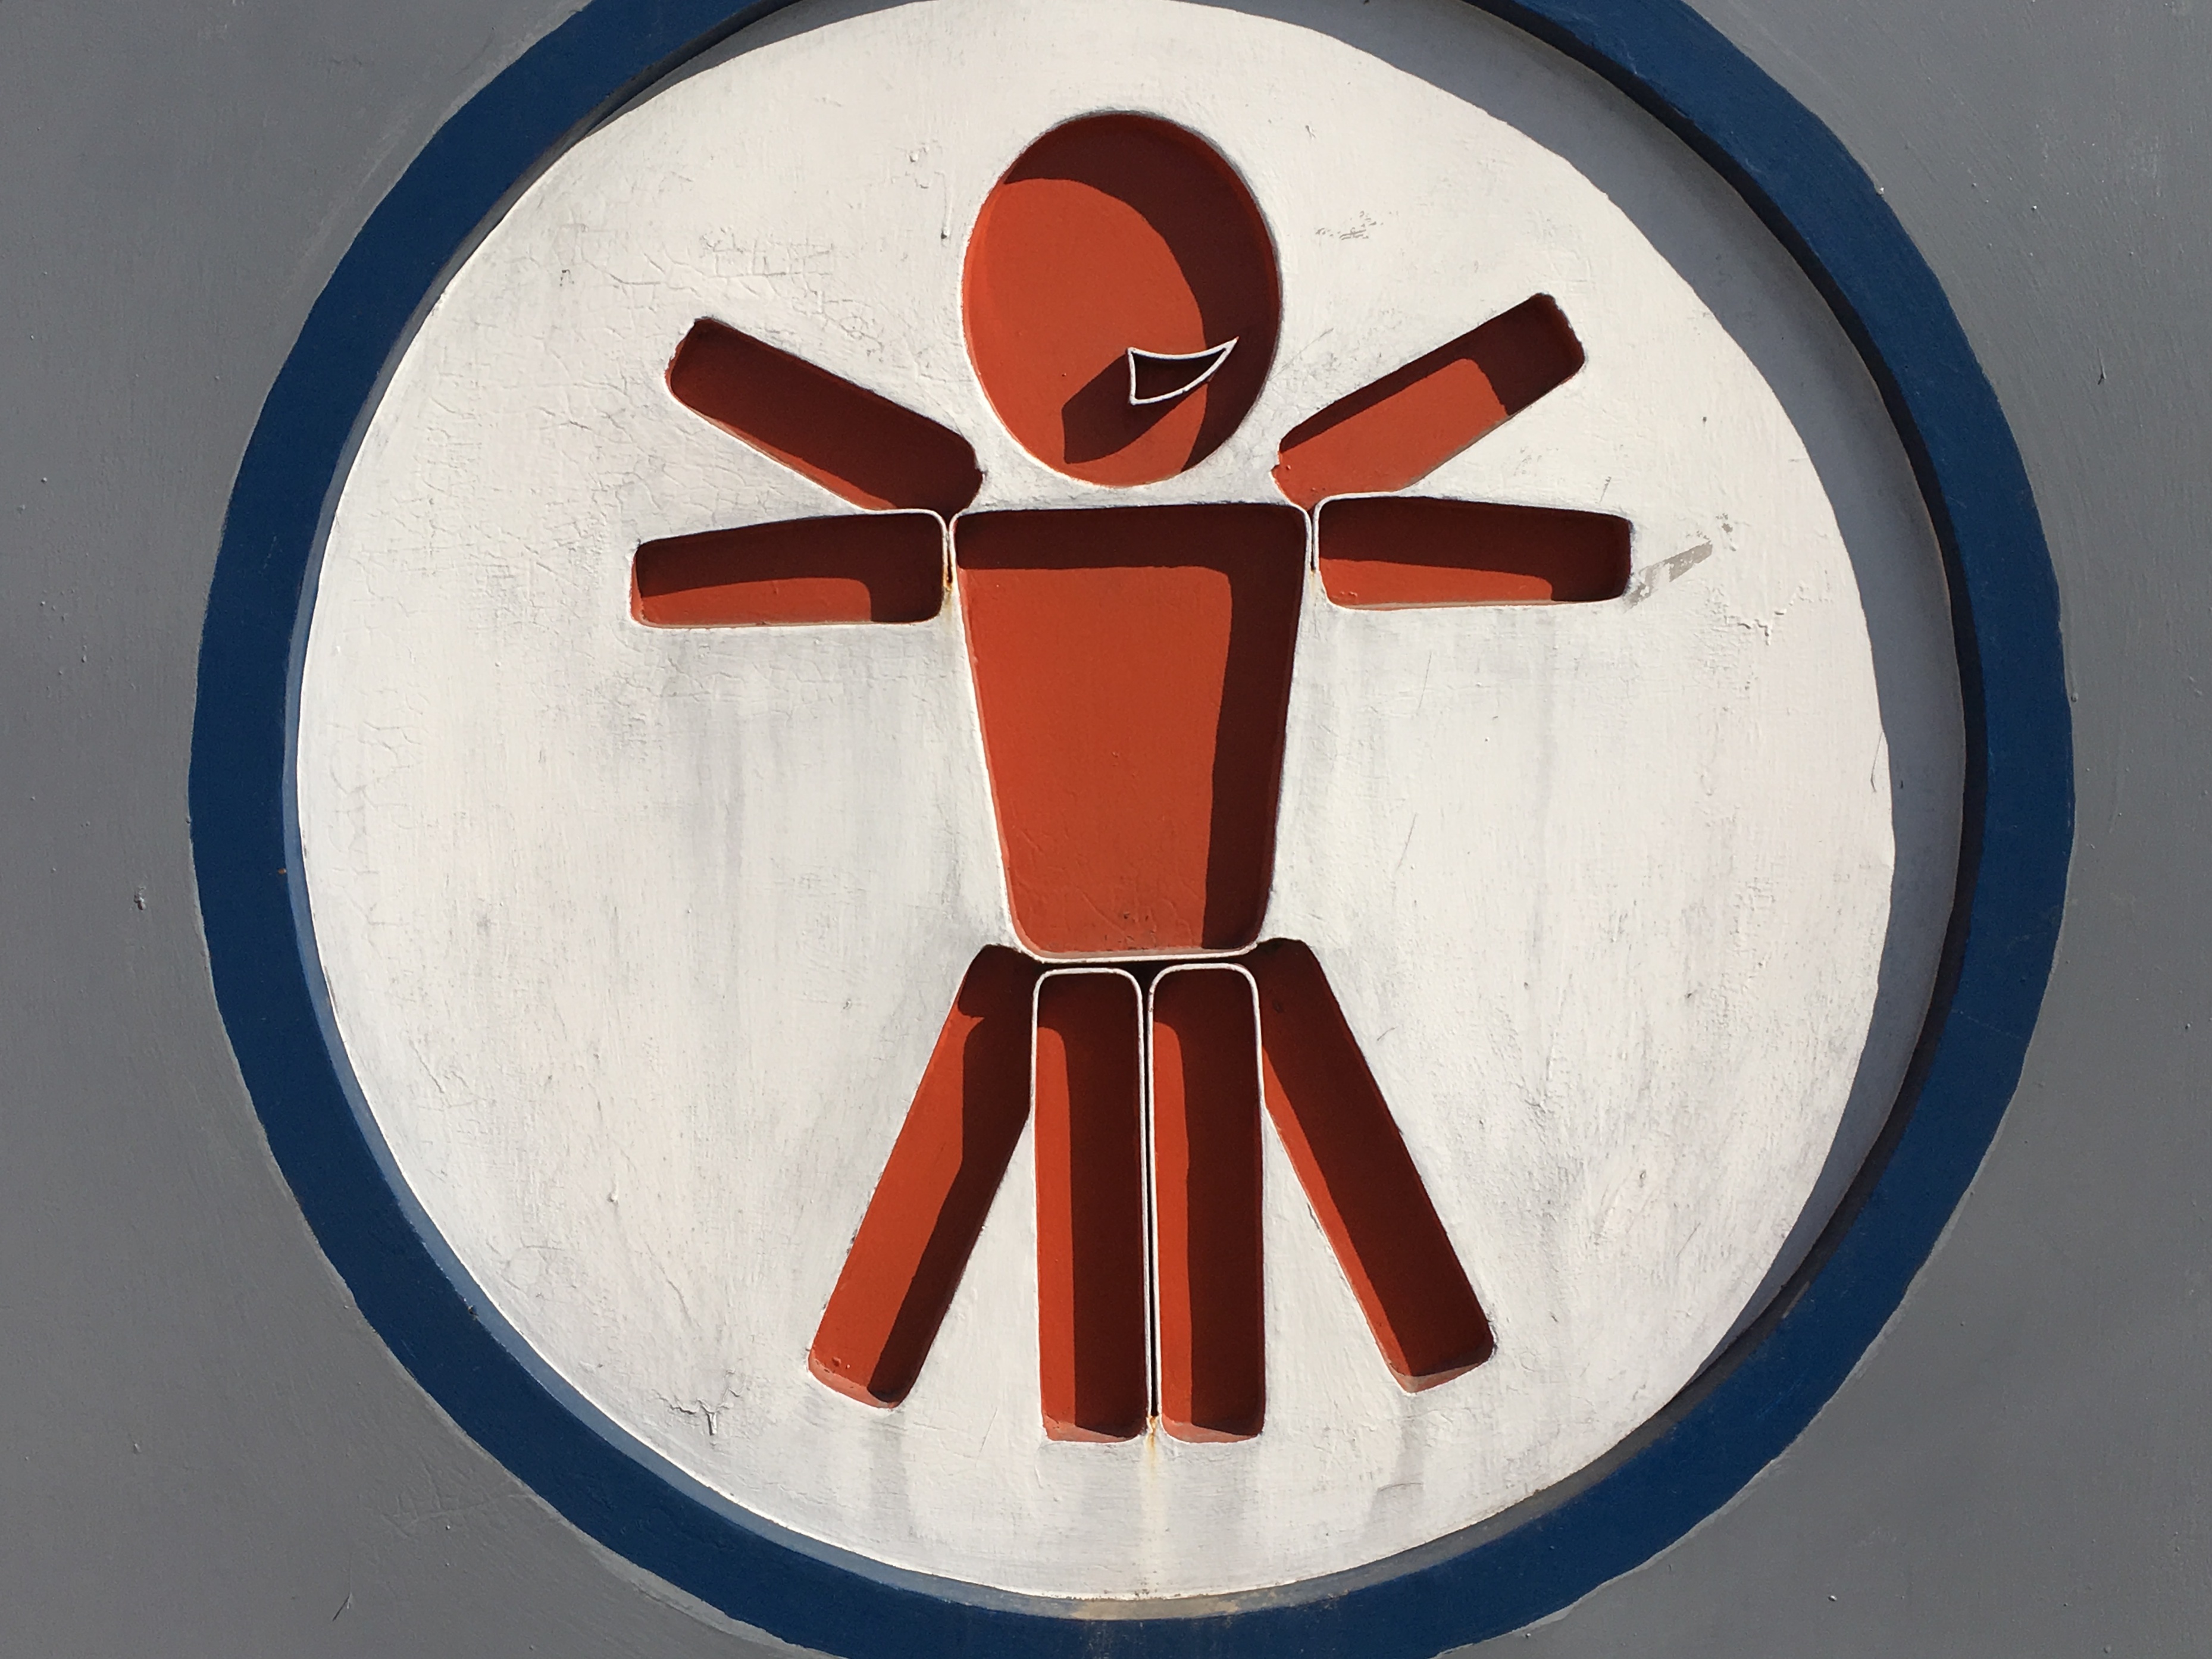
wheel, clock, number, red, symbol, cross, circle, illustration, shape